Constantine ruble

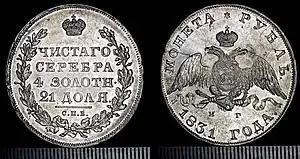
Real silver rubles pressed during the reigns of Alexander I and Nicholas I were used as blanks for pressing fake Constantine rubles.

The Trubetskoy fakes have become rare collectibles in their own right; two of these are preserved at the Hermitage and the Smithsonian (the latter is part of Georgy Mikhailovich collection).